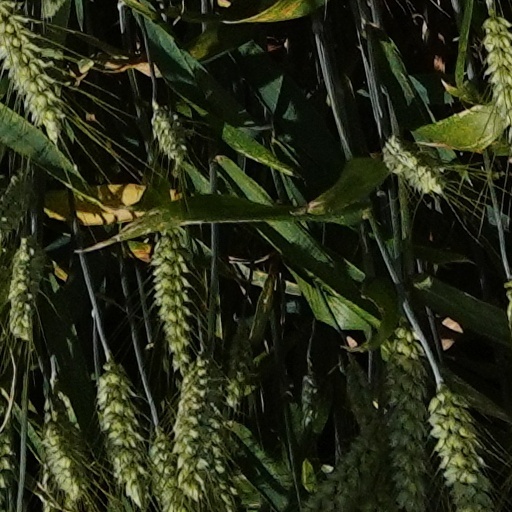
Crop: wheat